John Marcum

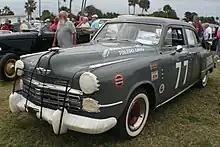
A Marcum-owned Studebaker used in one NASCAR race

John Marcum (1913–1981) was the co-founder of ARCA and a NASCAR official from Toledo, Ohio, United States. He raced in the 1930s and 1940s. He owned cars entered in two NASCAR Grand National Series races with one Top 10 finish. He was inducted in the International Motorsports Hall of Fame in 1994. Marcum would be inducted into the Dayton Speedway Hall of Fame October, 2010.